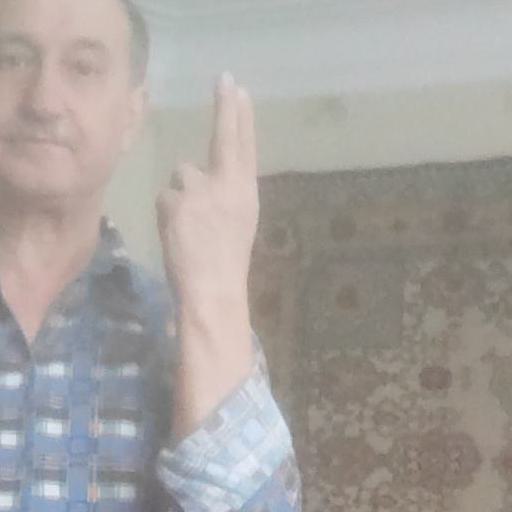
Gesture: two_up_inverted